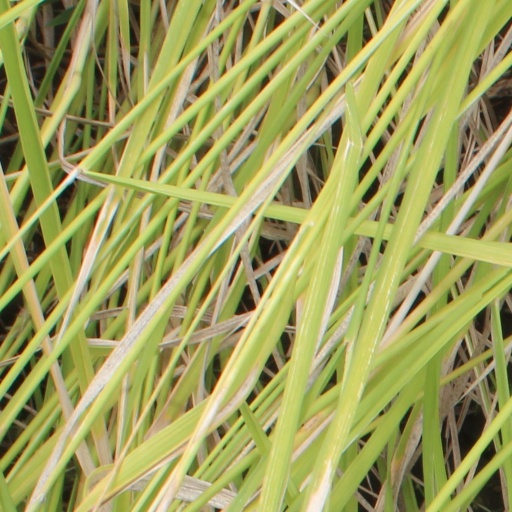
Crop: rice